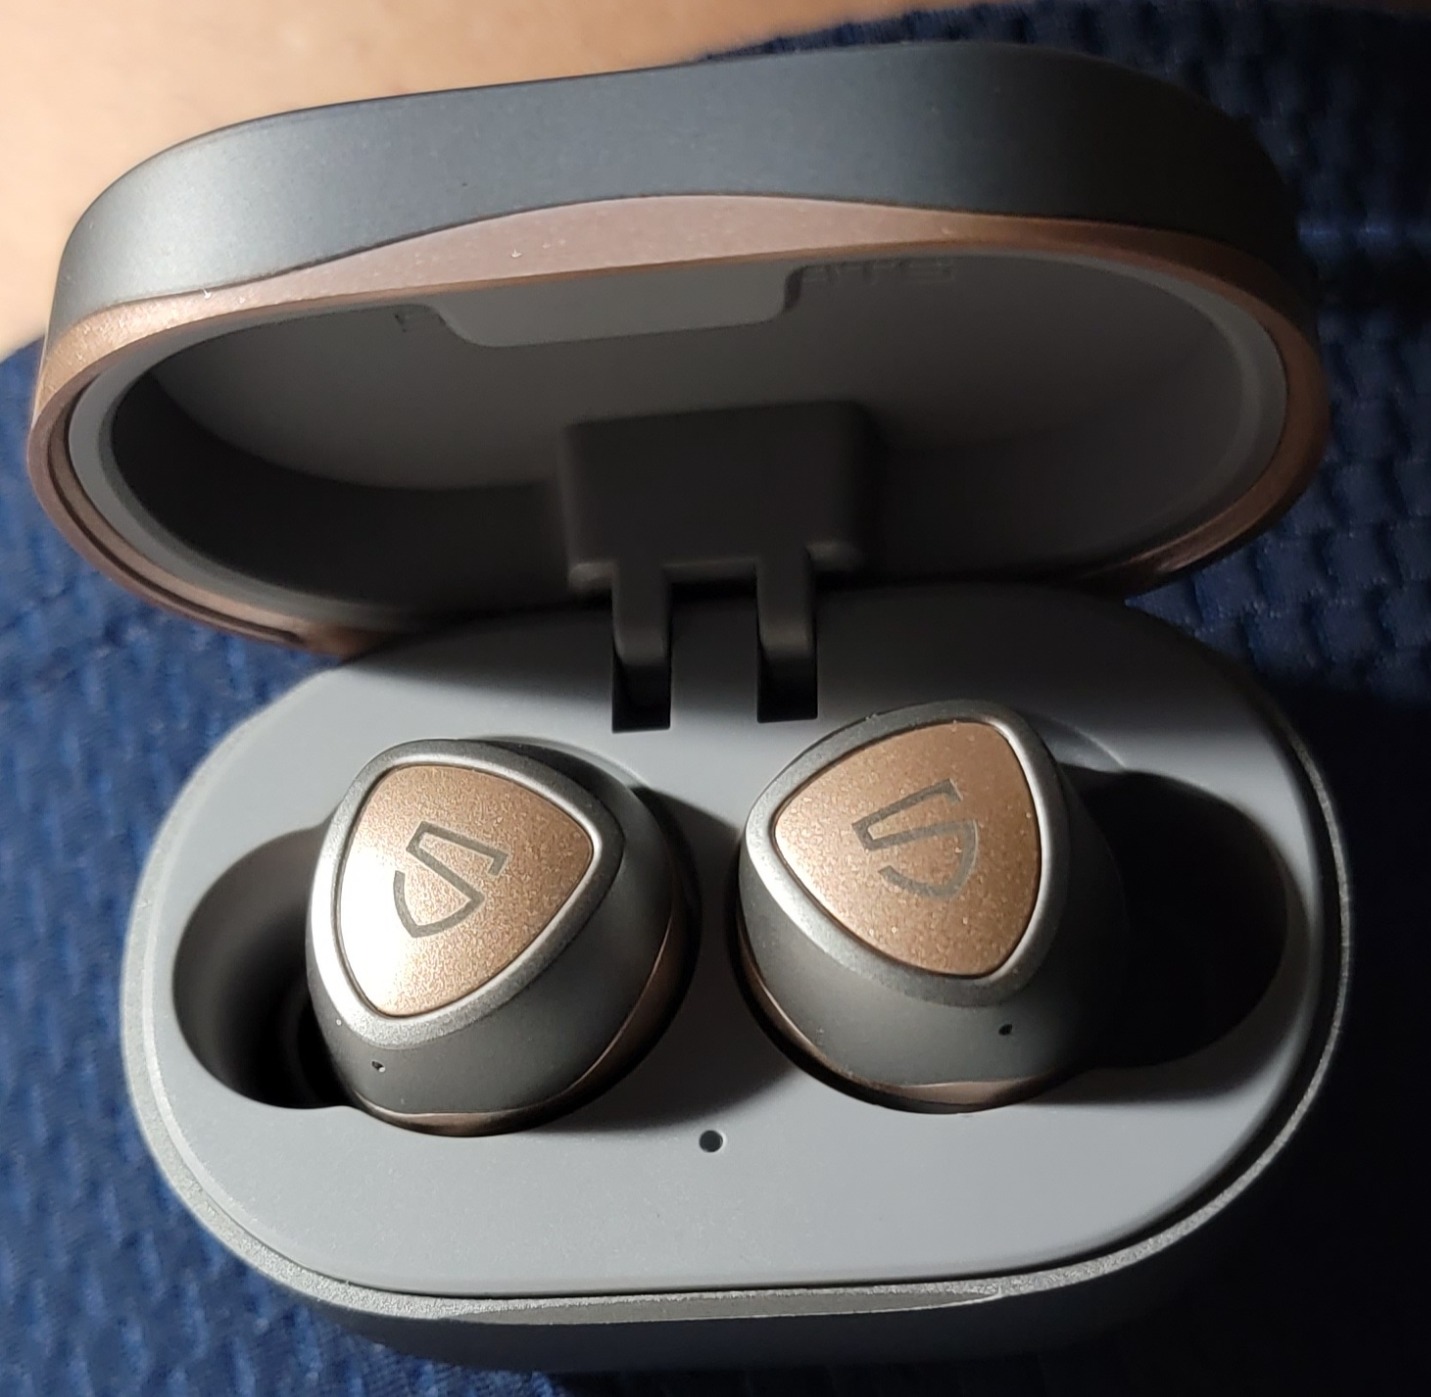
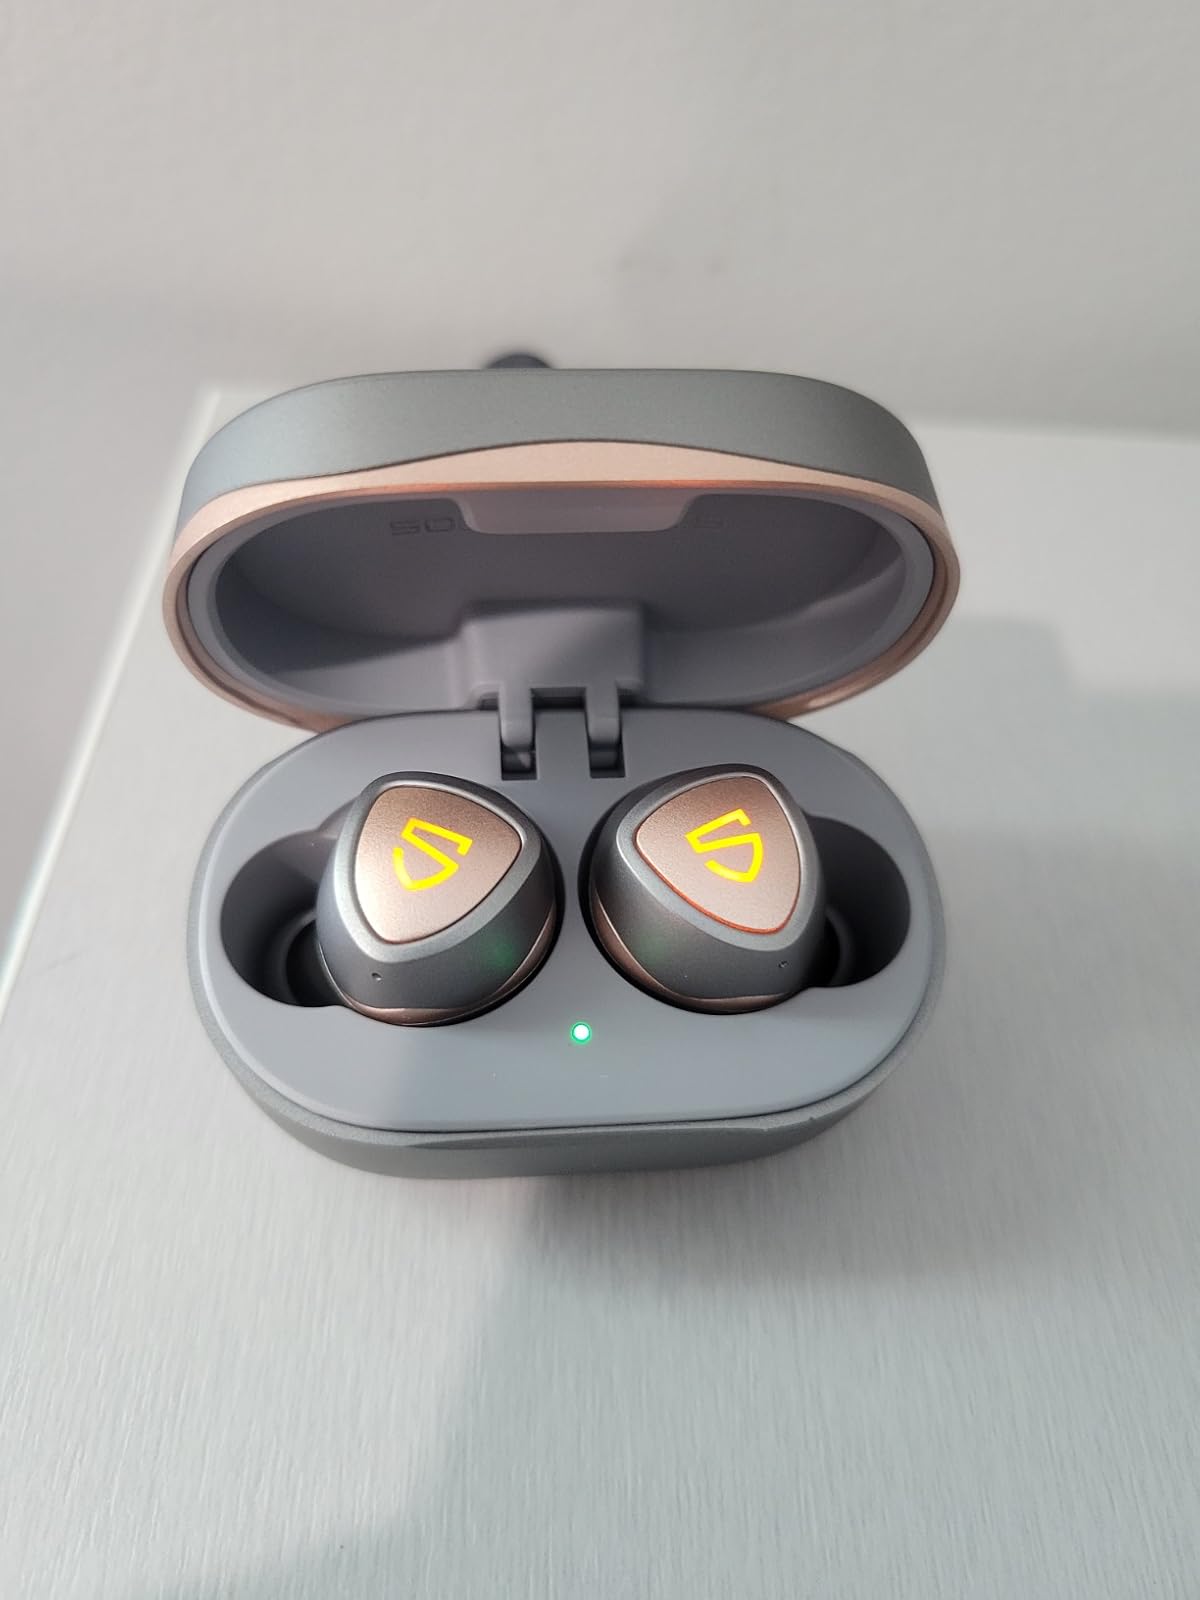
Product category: earbuds
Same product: yes